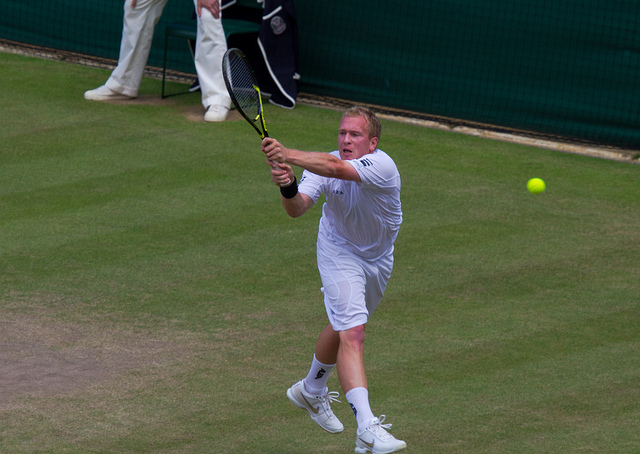
một người đàn ông đang nghiêng người để đánh quả bóng tennis